Escudella
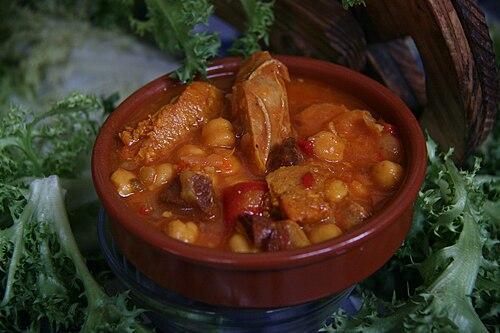
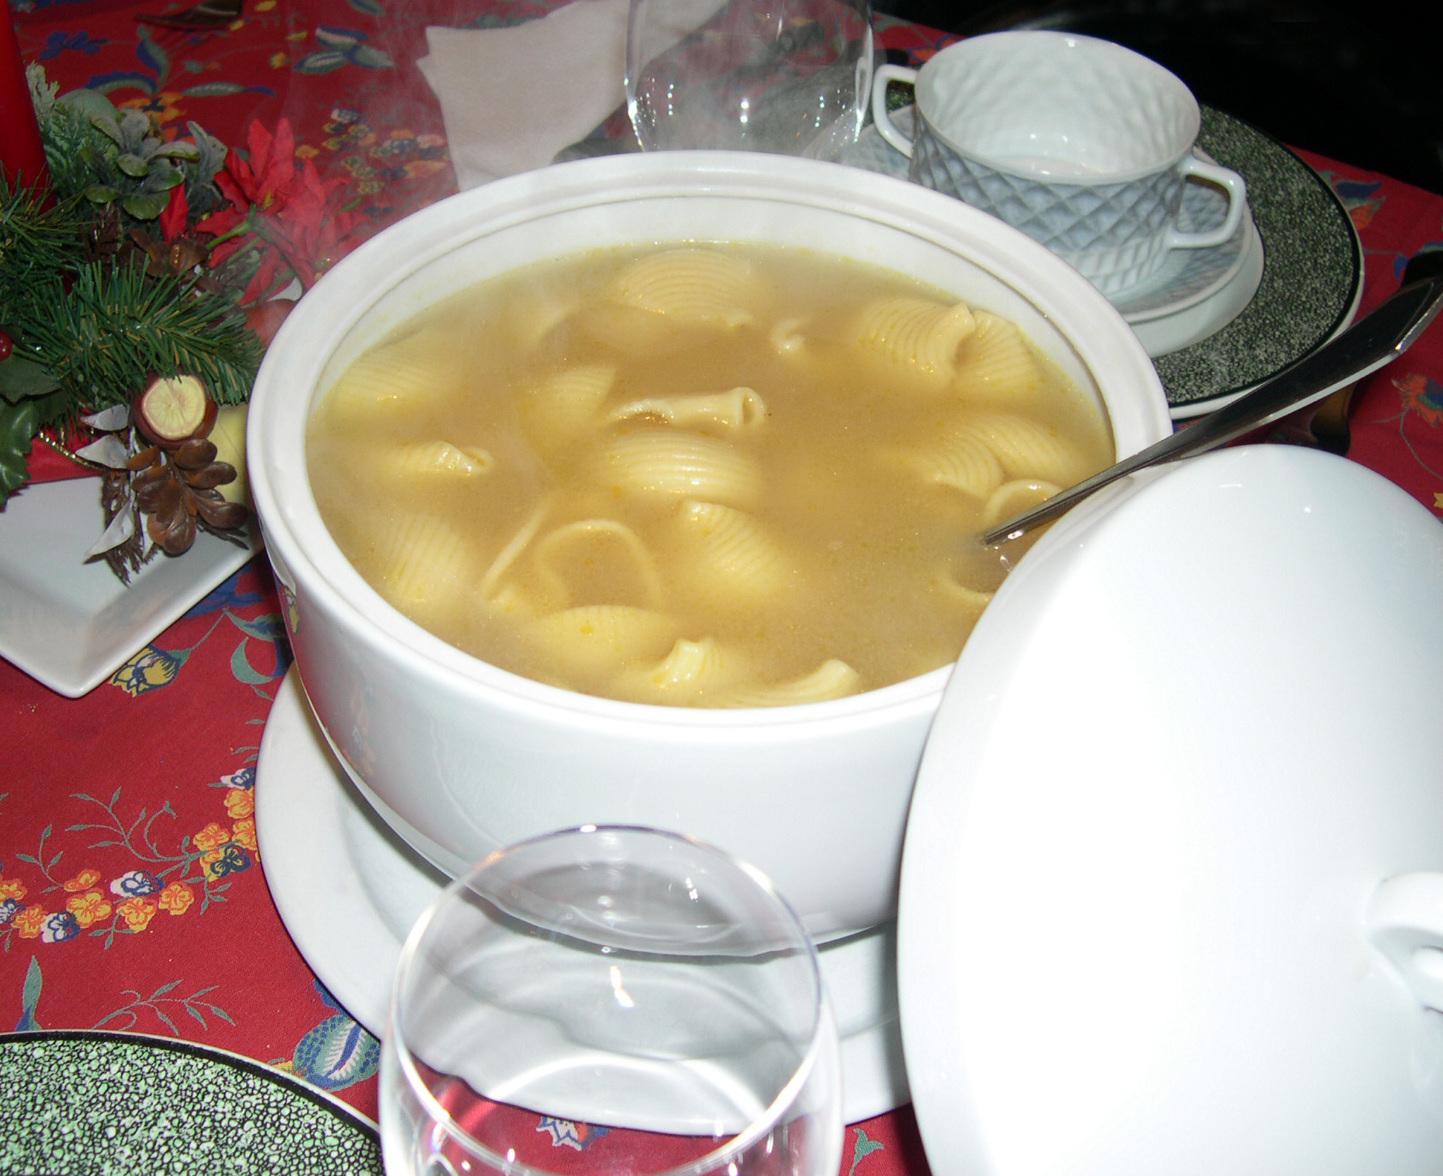
Also known as:
az - Azerbaijani: Eskudelya
ca - Catalan: Escudella i carn d'olla
es - Spanish: Escudella i carn d'olla
eu - Basque: Escudella
fr - French: Escudella i carn d'olla
he - Hebrew: אסקודלה
jv - Javanese: Escudella
ko - Korean: 에스쿠델랴
mk - Macedonian: Ескудеља
ms - Malay: Escudella
pl - Polish: Escudella
ru - Russian: Эскуделья
uk - Ukrainian: Аскуделья
Category: soup (meat soup, vegetable soup)
Cuisine: Catalan, Spanish
Associated cuisines: Catalan, Spanish
Area: Catalonia, Valencian Community
Countries: Spain
Region: Southern Europe, , , ,
The dish is a traditional Catalan meat and vegetable stew, often served with a side of pasta, rice, or both